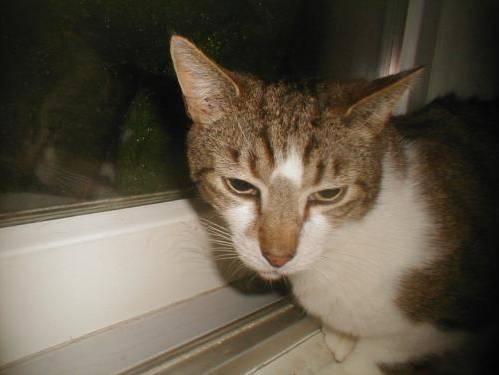
cat